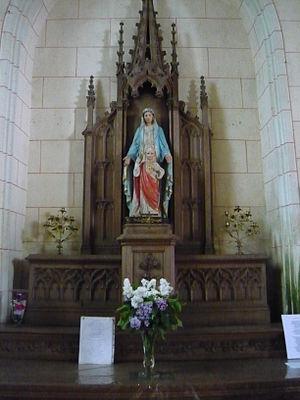
intérieur Chapelle Ste Emerance
La chapelle Sainte-Émérance est une chapelle située à La Pouëze, en France.